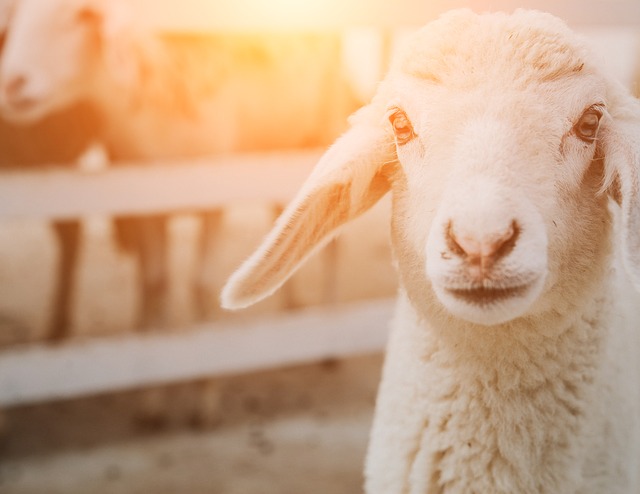
Label: sheep